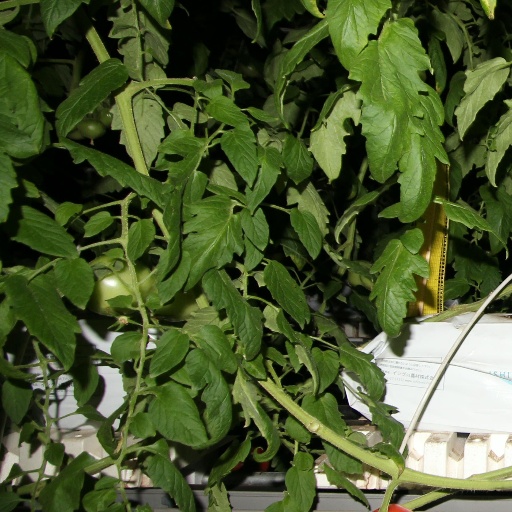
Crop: tomato